History of Facebook

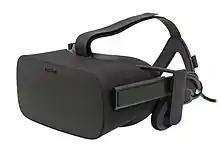
Oculus VR headset

Facebook's initial public offering came on May 17, 2012, at a share price of US$38 ($ in dollars). The company was valued at $104 billion ($ in dollars), the largest valuation to that date. The IPO raised $16 billion ($ in dollars), the third-largest in U.S. history, after Visa Inc. in 2008 and AT&T Wireless in 2000. Based on its 2012 income of $5 billion ($ in dollars), Facebook joined the Fortune 500 list for the first time in May 2013, ranked 462. The shares set a first-day record for trading volume of an IPO (460 million shares). The IPO was controversial given the immediate price declines that followed,Tepid honeymoon of Facebook and NASDAQ does not deliver the big bang . forbes.com and was the subject of lawsuits, while SEC and FINRA both launched investigations.